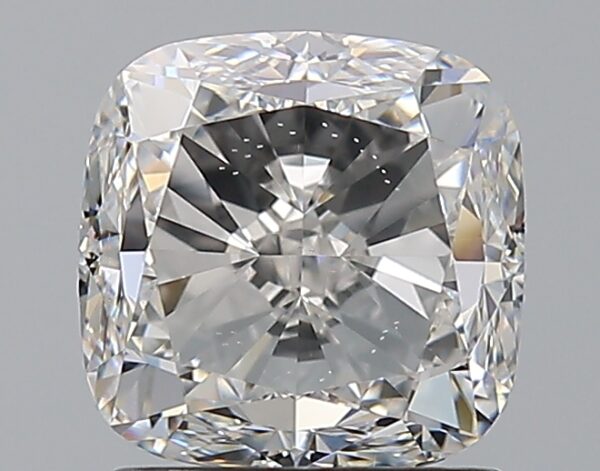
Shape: cushion
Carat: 2
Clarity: SI1
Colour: D
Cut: GD
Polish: EX
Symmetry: EX
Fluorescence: ST
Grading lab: GIA
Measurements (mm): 6.7 x 6.68 x 4.8